Peter Fernandez

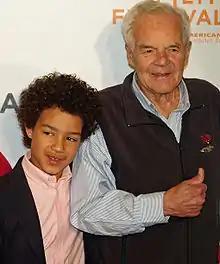
Fernandez attending the 2008 Tribeca Film Festival premiere of "Speed Racer" with his grandson

Fernandez lived in Pomona, New York with his wife, Noel Smith, whom he married in 1978; together they had three children.